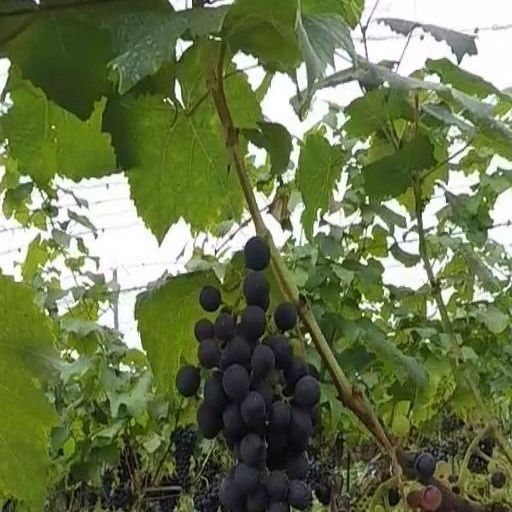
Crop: grape